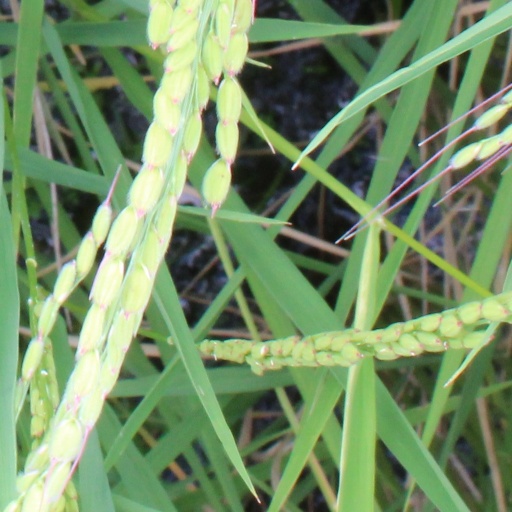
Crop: rice